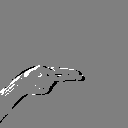
ASL letter: h